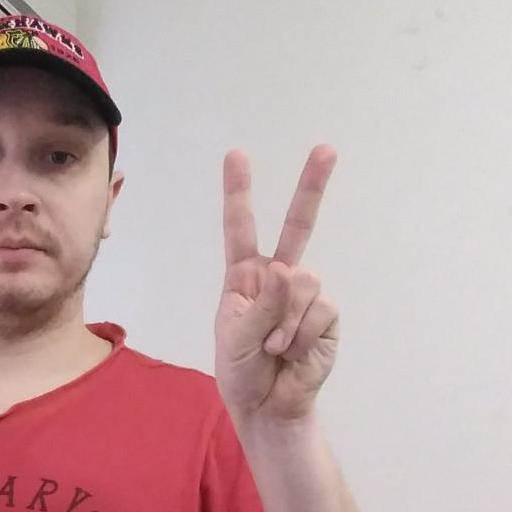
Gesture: peace